Karelia

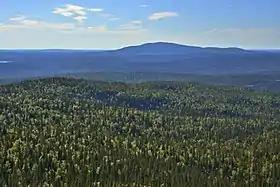
View of Nuorunen, the highest point of Karelia, in Paanajärvi National Park

On the Finnish side, the area is Finnish-speaking. The South Karelian dialects of the Finnish language (closely related to the Karelian language) are spoken in South Karelia. The eastern Savonian dialects are spoken in North Karelia, part of the group of dialects spoken in Eastern and Central Finland.